Yves Winkin

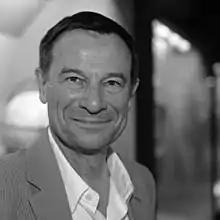
Yves Winkin

Yves Winkin is a Belgian academic who spent much of his career based in France. He is known for work in communication, specifically for developing the anthropology of communication, for introducing the concept of enchantment to the social sciences, for investigating pedestrian behavior, and for his analyses of Erving Goffman's work in relation to his life. At various times, he worked with Pierre Bourdieu in France, as well as Goffman, Dell Hymes, and Ray Birdwhistell in the US, leading to his efforts to share research across international borders. In addition, he has held three kinds of administrative position (first a university administrator, then a director of a national institute, and finally director of a museum).